Ali Soilih

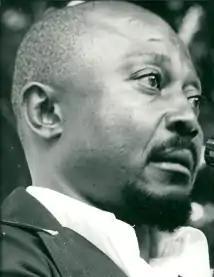
Soilih in 1976

Ali Soilih M'Tsashiwa (January 7, 1937 – May 29, 1978) was a Comorian socialist revolutionary and political figure who served as the third President of the Comoros from 3 January 1976 to 13 May 1978.